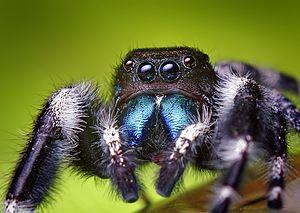
Phidippus audax est une espèce d'araignées aranéomorphes de la famille des Salticidae.